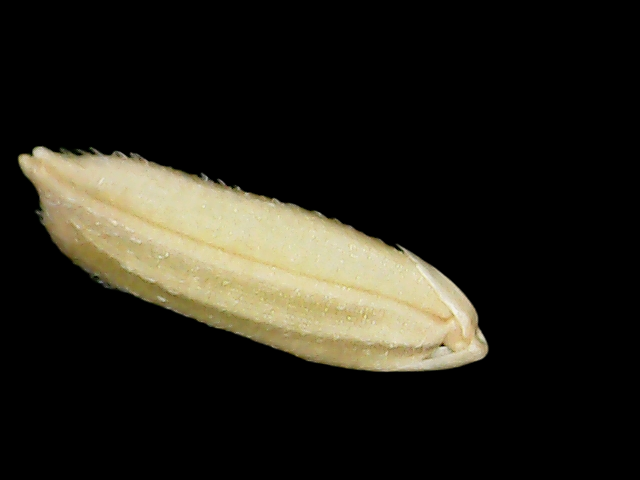
Rice variety: Bd30